Describe the emotion expressed in this image:  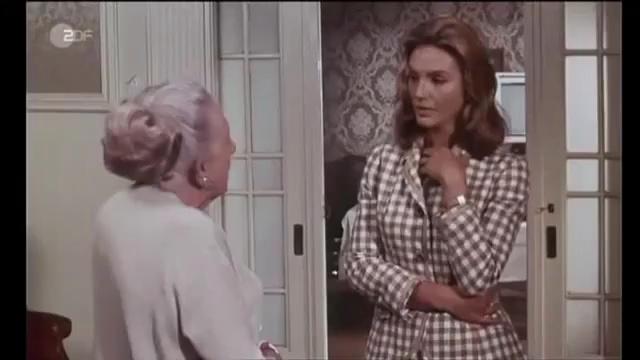
This person displays Fear, valence and arousal with high intensity.